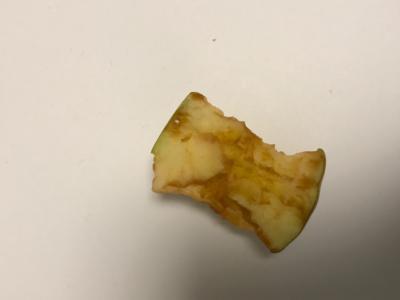
Label: generalcompost